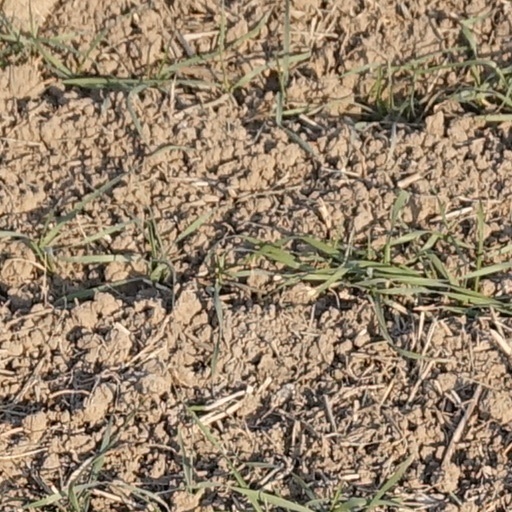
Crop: wheat